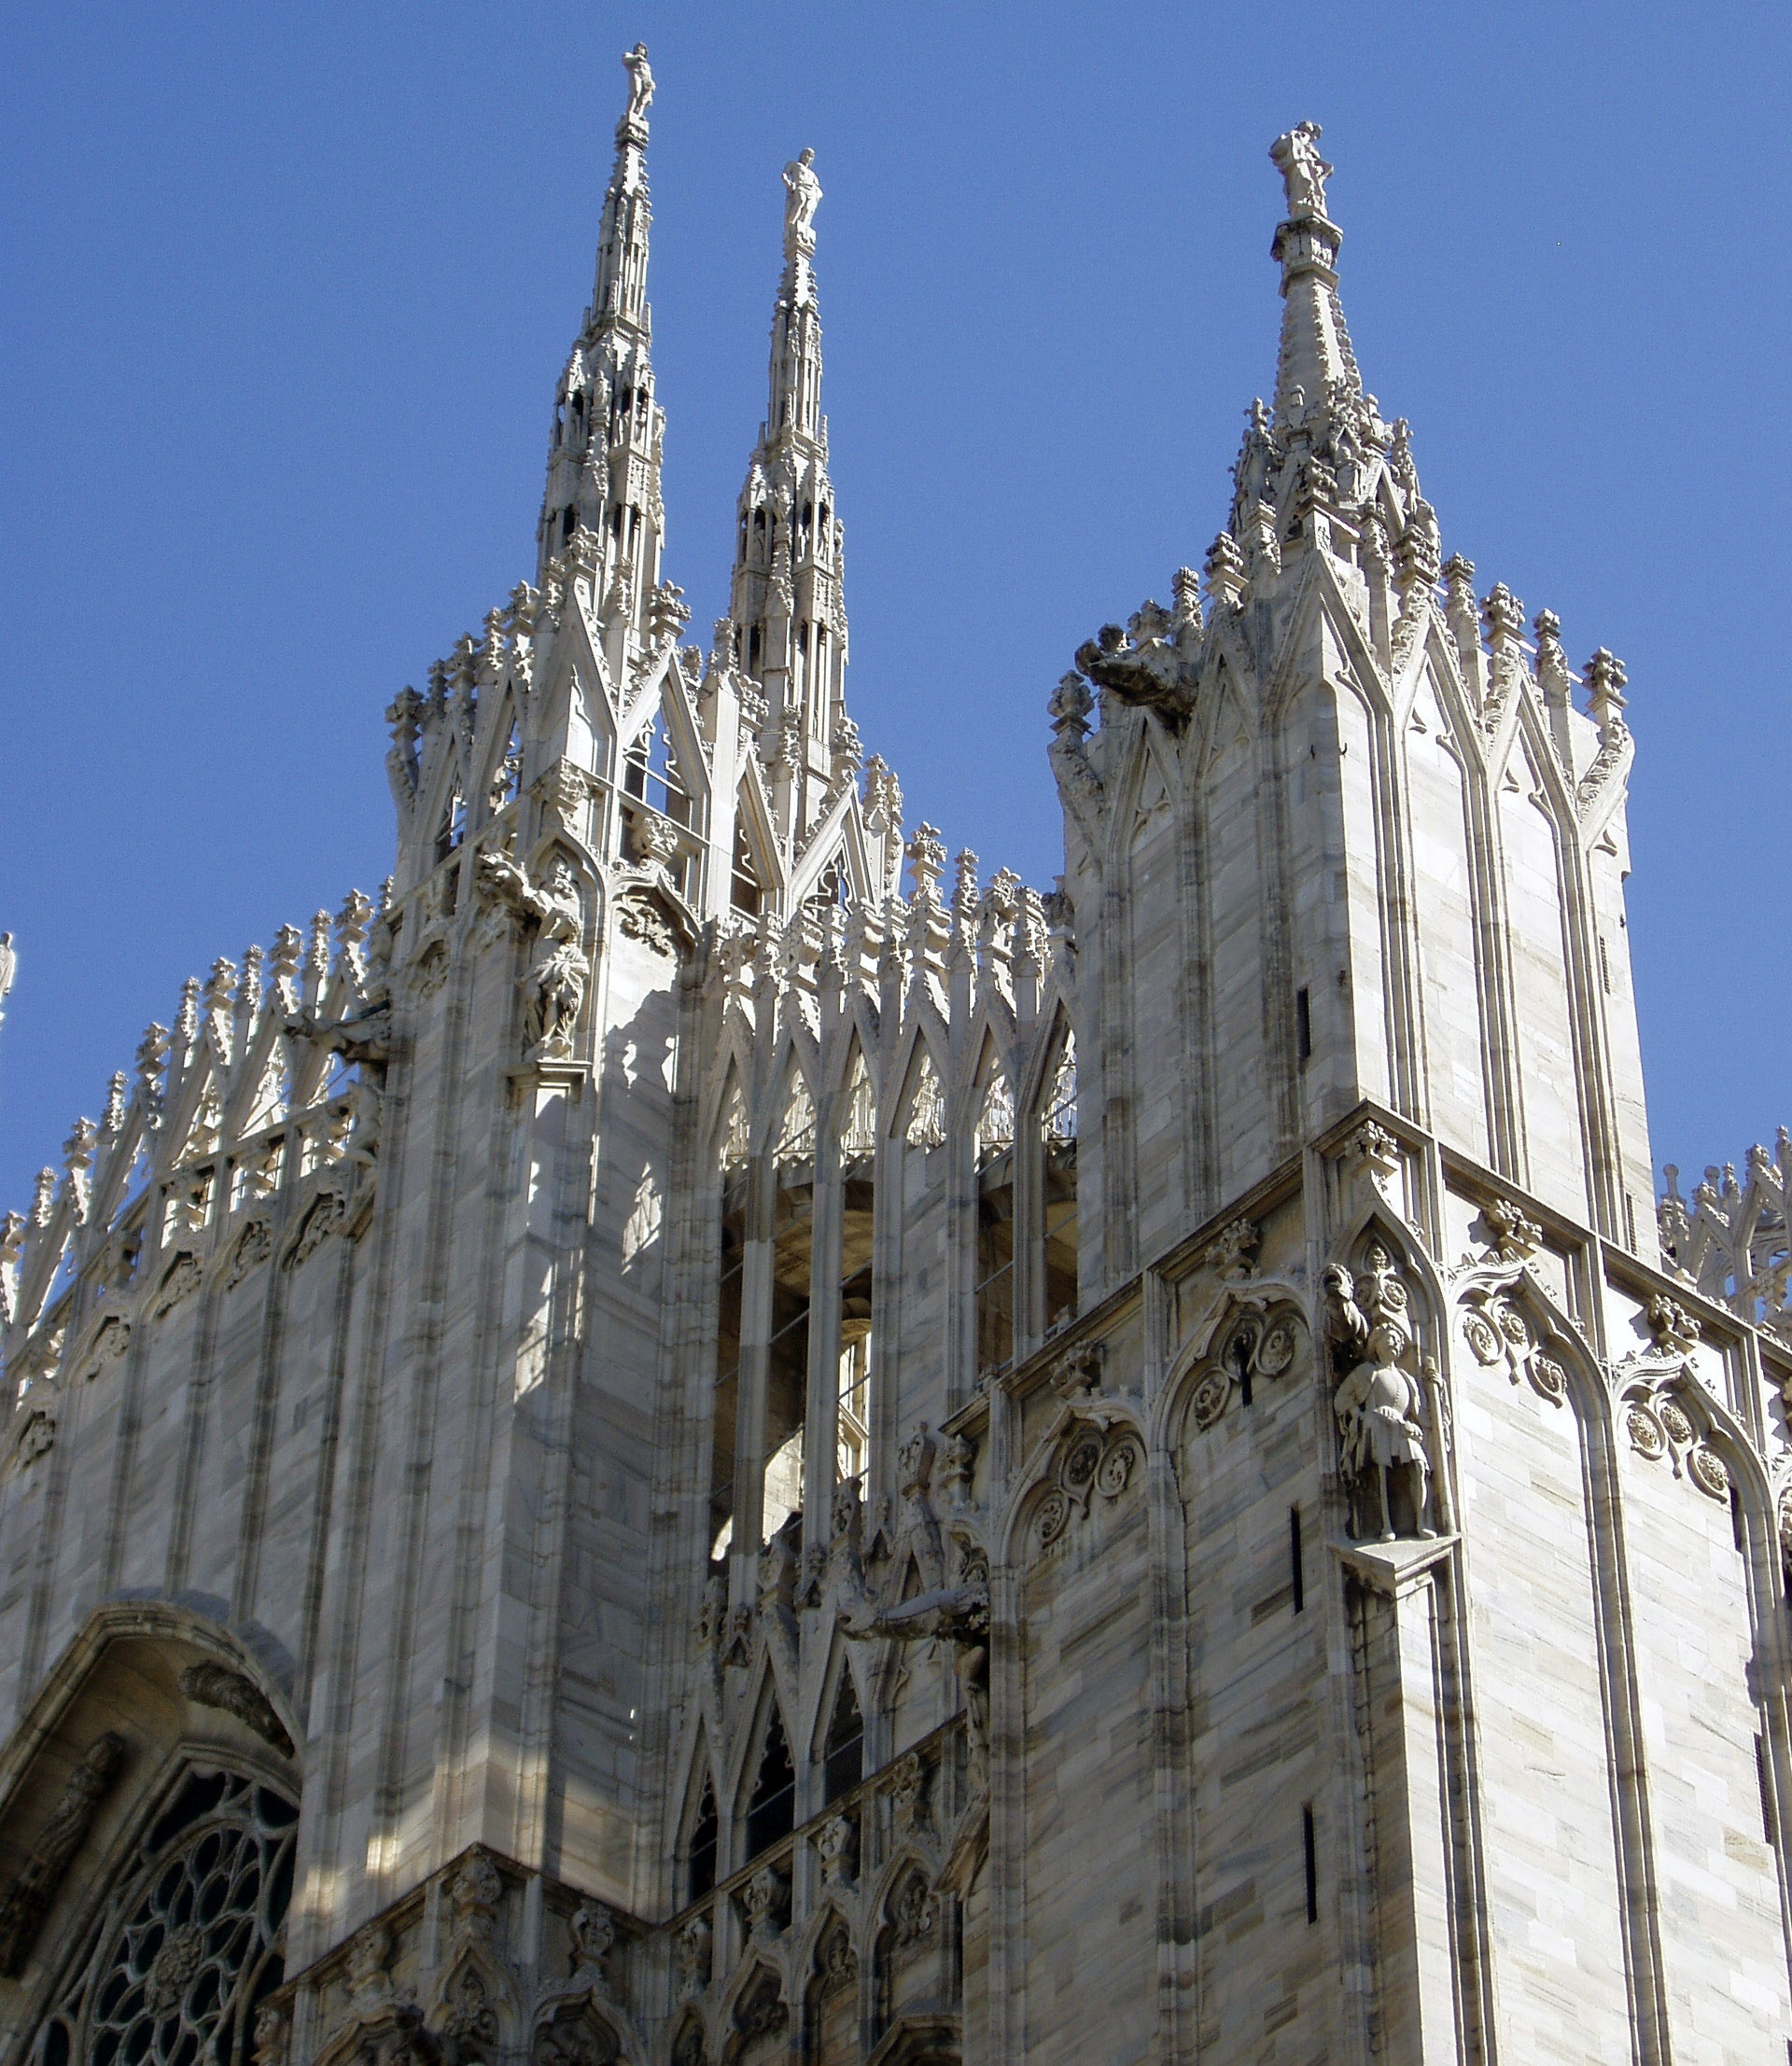
building, tower, landmark, italy, facade, church, cathedral, place of worship, temple, spire, milan, dom, gothic architecture, tours, historic site